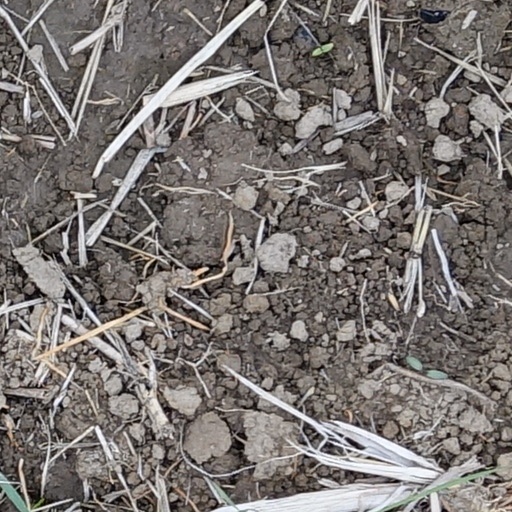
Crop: wheat